Oliver Max Gardner

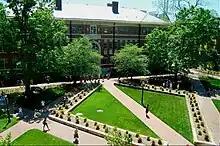
Gardner Hall at the University of North Carolina at Chapel Hill

Gardner founded the influential "Shelby Dynasty" or "Cleveland Dynasty" of politicians, which included Governor Clyde Hoey, the husband of his sister, Margaret Gardner Hoey. The pro-business organization controlled the North Carolina Democratic Party, and therefore, state politics, until 1948.